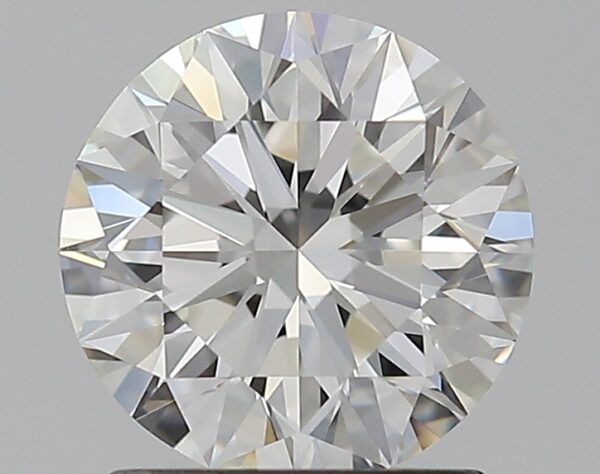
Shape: round
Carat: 1.26
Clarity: VVS1
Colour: F
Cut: EX
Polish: EX
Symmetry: EX
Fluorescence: M
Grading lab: GIA
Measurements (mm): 6.86 x 6.91 x 4.29